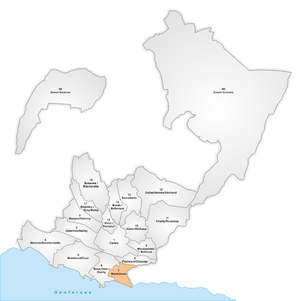
L'Office d'études socio-économiques et statistiques de la ville de Lausanne découpa la ville en 81 secteurs regroupés en 17 quartiers. Ce découpage se base sur de nombreux critères : topographie, voirie, type de bâti et morphologie sociale et économique. Il prend en compte les barrières physiques et géographiques les plus nettes comme les cours d'eau, les voies de chemin de fer, la vallée du Flon, les bois de Rovéréaz ou de Sauvabelin, les rives du lac Léman, le cimetière de Montoie, le stade de la Pontaise, l'aérodrome de la Blécherette, la prison du Bois-Mermet, le palais de Beaulieu, les hôpitaux, etc. La délimitation du centre-ville obéit à des critères très précis, basés sur la densité d'emplois et leurs type. Pour les autres zones, d'autres critères furent utilisés : permanence d’un certain nombre d’emplois, caractère du domaine bâti, densité des habitants, critères socio-culturels.